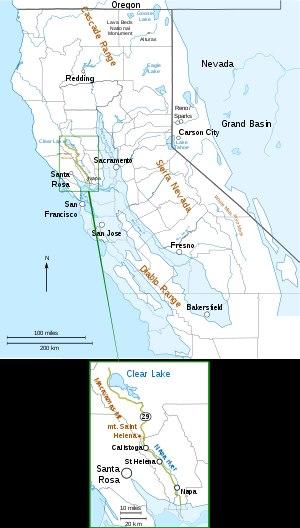
La Vallée de l'éternel retour est un livre écrit par Ursula K. Le Guin et publié en 1985.